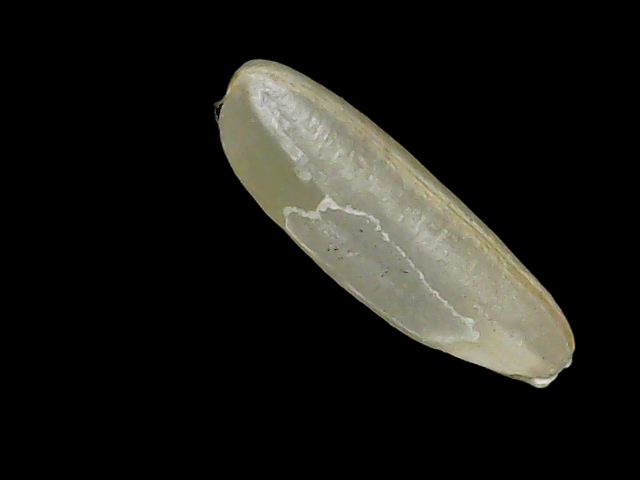
Rice variety: Binadhan11